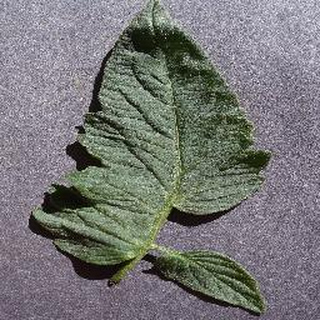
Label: healthy_tomato